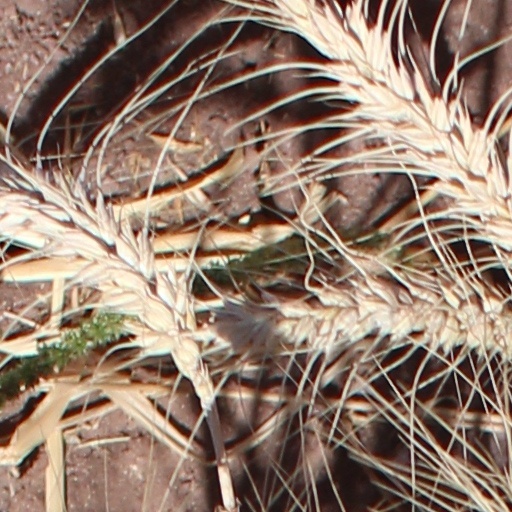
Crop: wheat